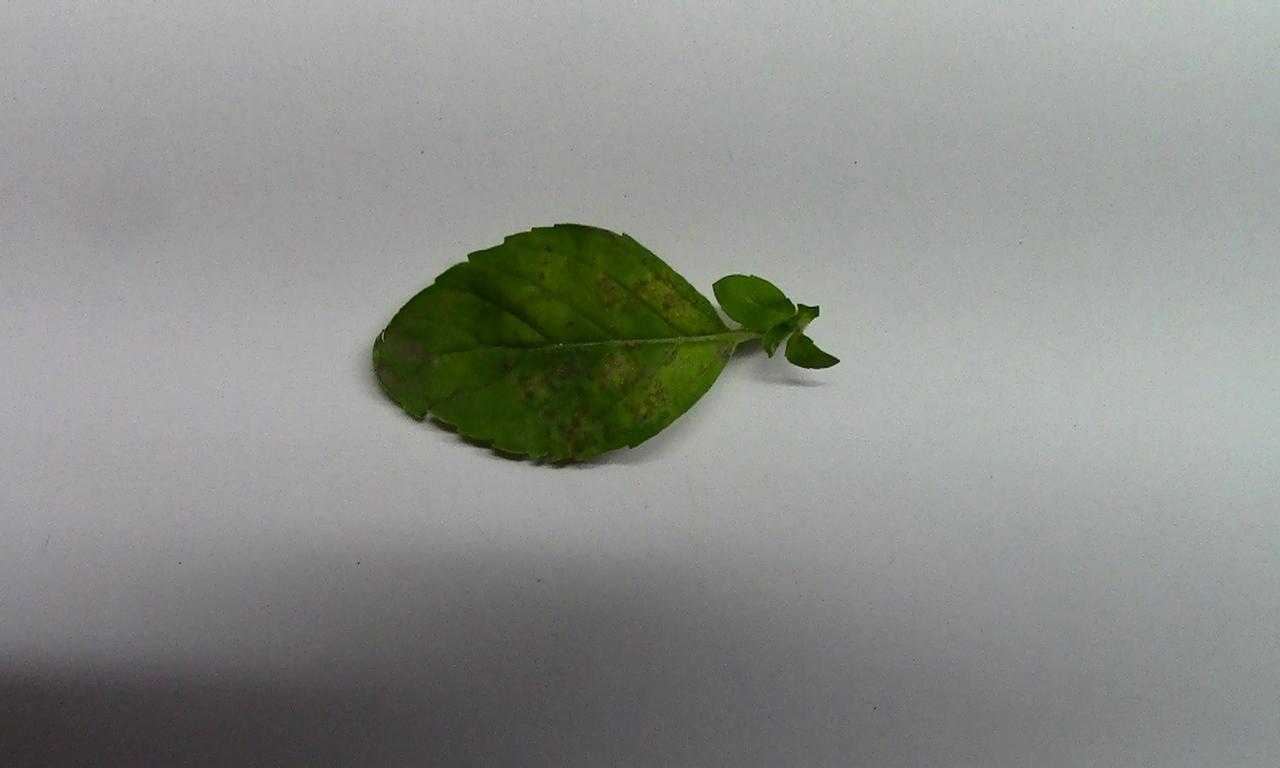
Label: Spoiled